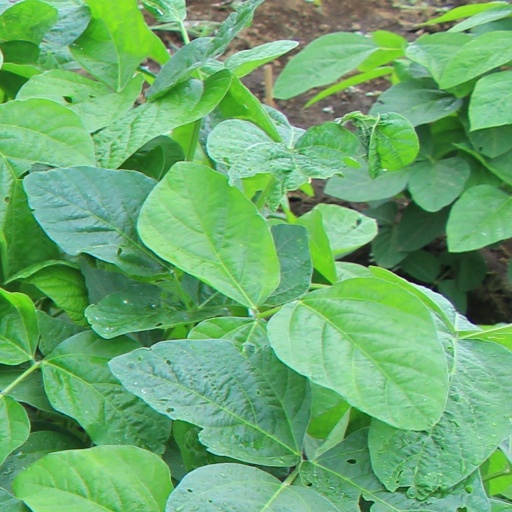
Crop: soybean